Pieros Sotiriou

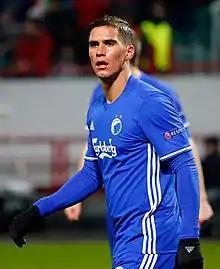
Pieros Sotiriou playing for Copenhagen in 2017

Pieros Sotiriou (born on 13 January 1993) is a Cypriot professional footballer who plays as a striker for Cypriot First Division club APOEL and the Cyprus national team.